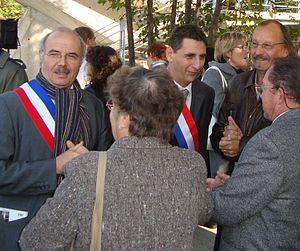
Version recadrée de File:17octABJSDidierDaenickx2.jpg
Didier Daeninckx, né le 27 avril 1949 à Saint-Denis, est un écrivain français, auteur de romans policiers, de nouvelles et d'essais.
Le massacre du 17 octobre 1961 est la répression meurtrière, par la police française, d'une manifestation d'Algériens organisée à Paris par la fédération de France du FLN.